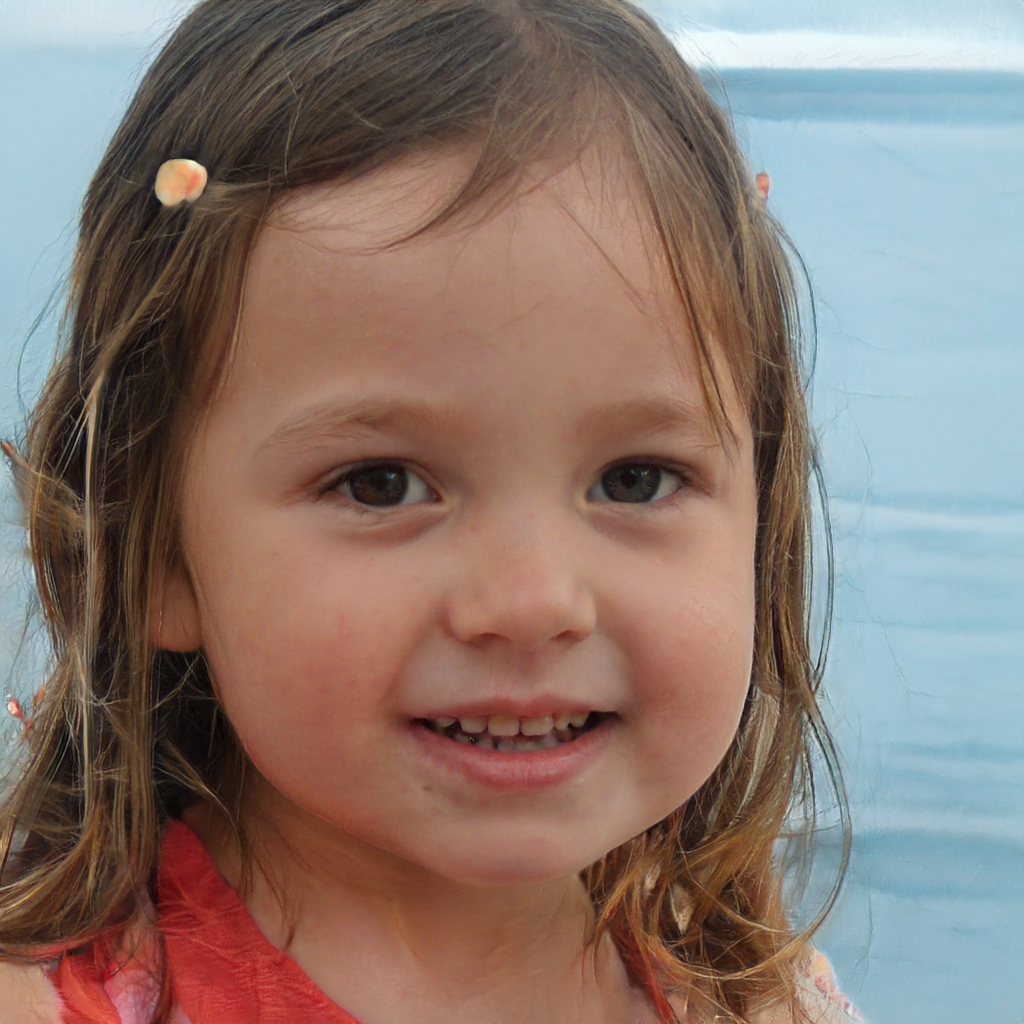
Label: Colored